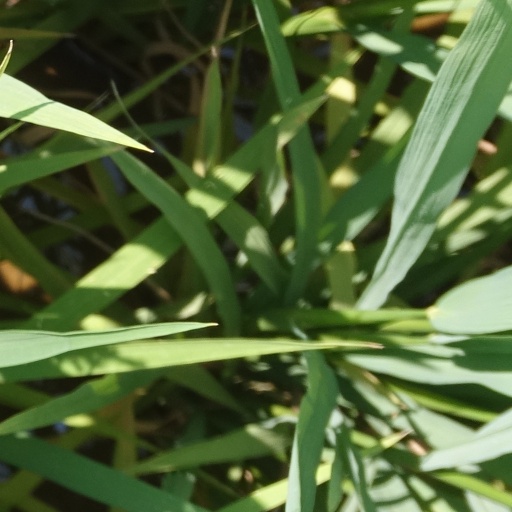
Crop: rice